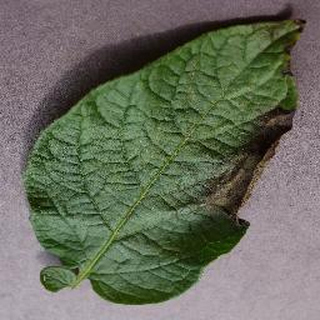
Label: potato_late_blight